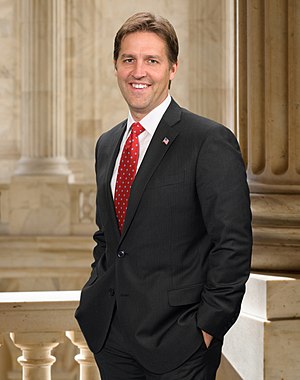
Ben Sasse
Benjamin Eric "Ben" Sasse er en amerikansk republikansk politiker. Han er medlem af USA's senat valgt i Nebraska siden 2015.